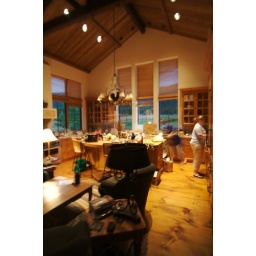
The crazy kitchen in the vacation house we stayed in